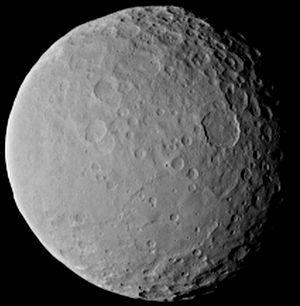
Cérès, officiellement désignée par (1) Cérès, est la plus petite planète naine reconnue du Système solaire ainsi que le plus gros astéroïde de la ceinture principale ; c'est d'ailleurs la seule planète naine située dans la ceinture d'astéroïdes. Elle fut découverte le 1ᵉʳ janvier 1801 par Giuseppe Piazzi et porte le nom de la déesse romaine Cérès.
Dawn est une sonde spatiale de la NASA, dont la mission consiste à étudier Vesta et Cérès, les deux principaux corps de la ceinture d'astéroïdes. Lancée en 2007, Dawn a entamé ses observations en 2011, en se plaçant en orbite autour de Vesta, puis de Cérès, et les a achevées en 2018. Dawn est la neuvième mission du programme Discovery, qui regroupe les missions scientifiques de l'agence spatiale américaine caractérisées par un coût modéré et un cycle de développement rapide.
Pour information.